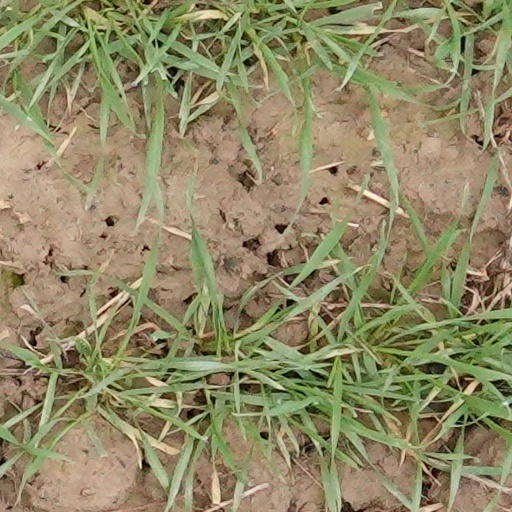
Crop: wheat